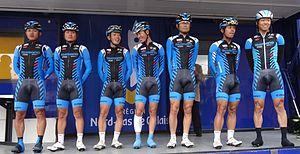
Reportage photographique réalisé le dimanche 13 juillet à l'occasion du départ et de l'arrivée de la Ronde pévéloise 2014 à Pont-à-Marcq, Nord-Pas-de-Calais, France.
La 5ᵉ édition de la Ronde pévéloise a eu lieu le 13 juillet 2014. La course fait partie du calendrier UCI Europe Tour 2014 en catégorie 1.2. La course est remportée par le Français Benoît Daeninck qui a parcouru les 174,9 kilomètres en 3 h 57 min 52 s, soit à une vitesse moyenne de 44,092 kilomètres par heure. Il effectue son sprint en même temps que le Belge Baptiste Planckaert. Ils sont immédiatement suivis par le Néo-Zélandais Cameron Karwowski. Soixante-huit coureurs sur les cent-trente-quatre qui ont pris le départ ont franchi la ligne d'arrivée.
L'équipe cycliste Shimano Racing est une équipe cycliste japonaise participant aux circuits continentaux de cyclisme et en particulier l'UCI Asia Tour.